Henri Picard

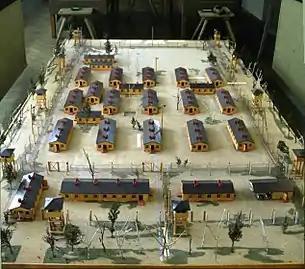
Model of Stalag Luft III prison camp.

Picard was awarded the croix de guerre avec two palms after he shot down two Luftwaffe Focke-Wulf Fw 190 fighters over Sangatte at about 16:50 hours GMT during an operation flown on 29 June 1942.